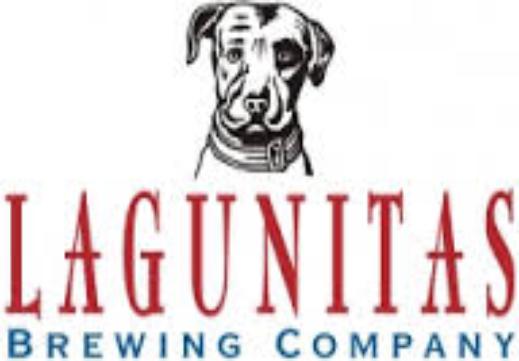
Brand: Lagunitas
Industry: Food